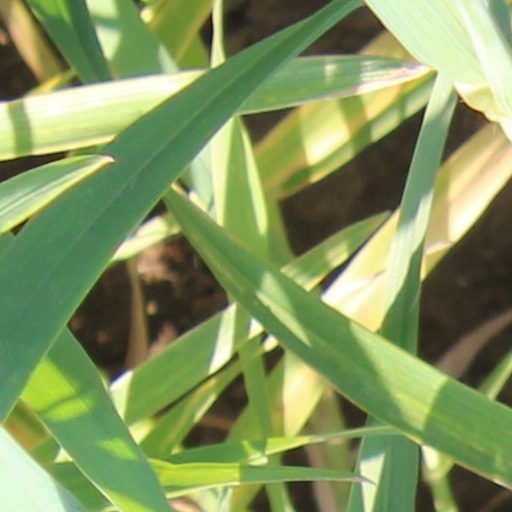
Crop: wheat